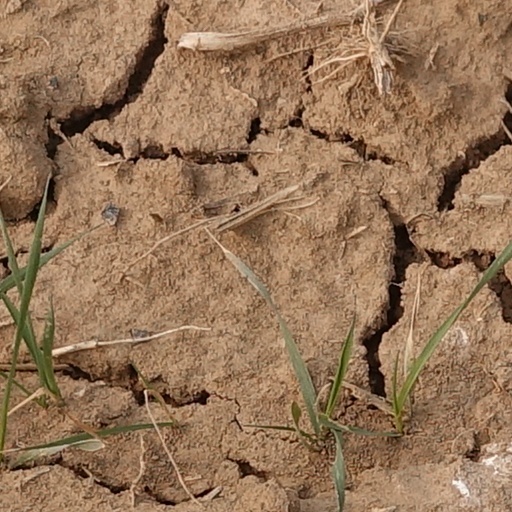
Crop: wheat